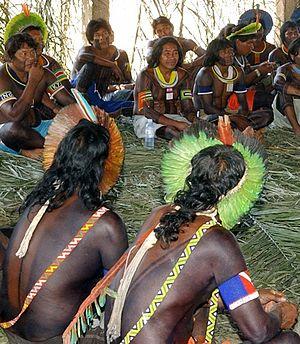
Le territoire indigène de Kayapó est un territoire indigène situé dans l'État du Pará, au Brésil.